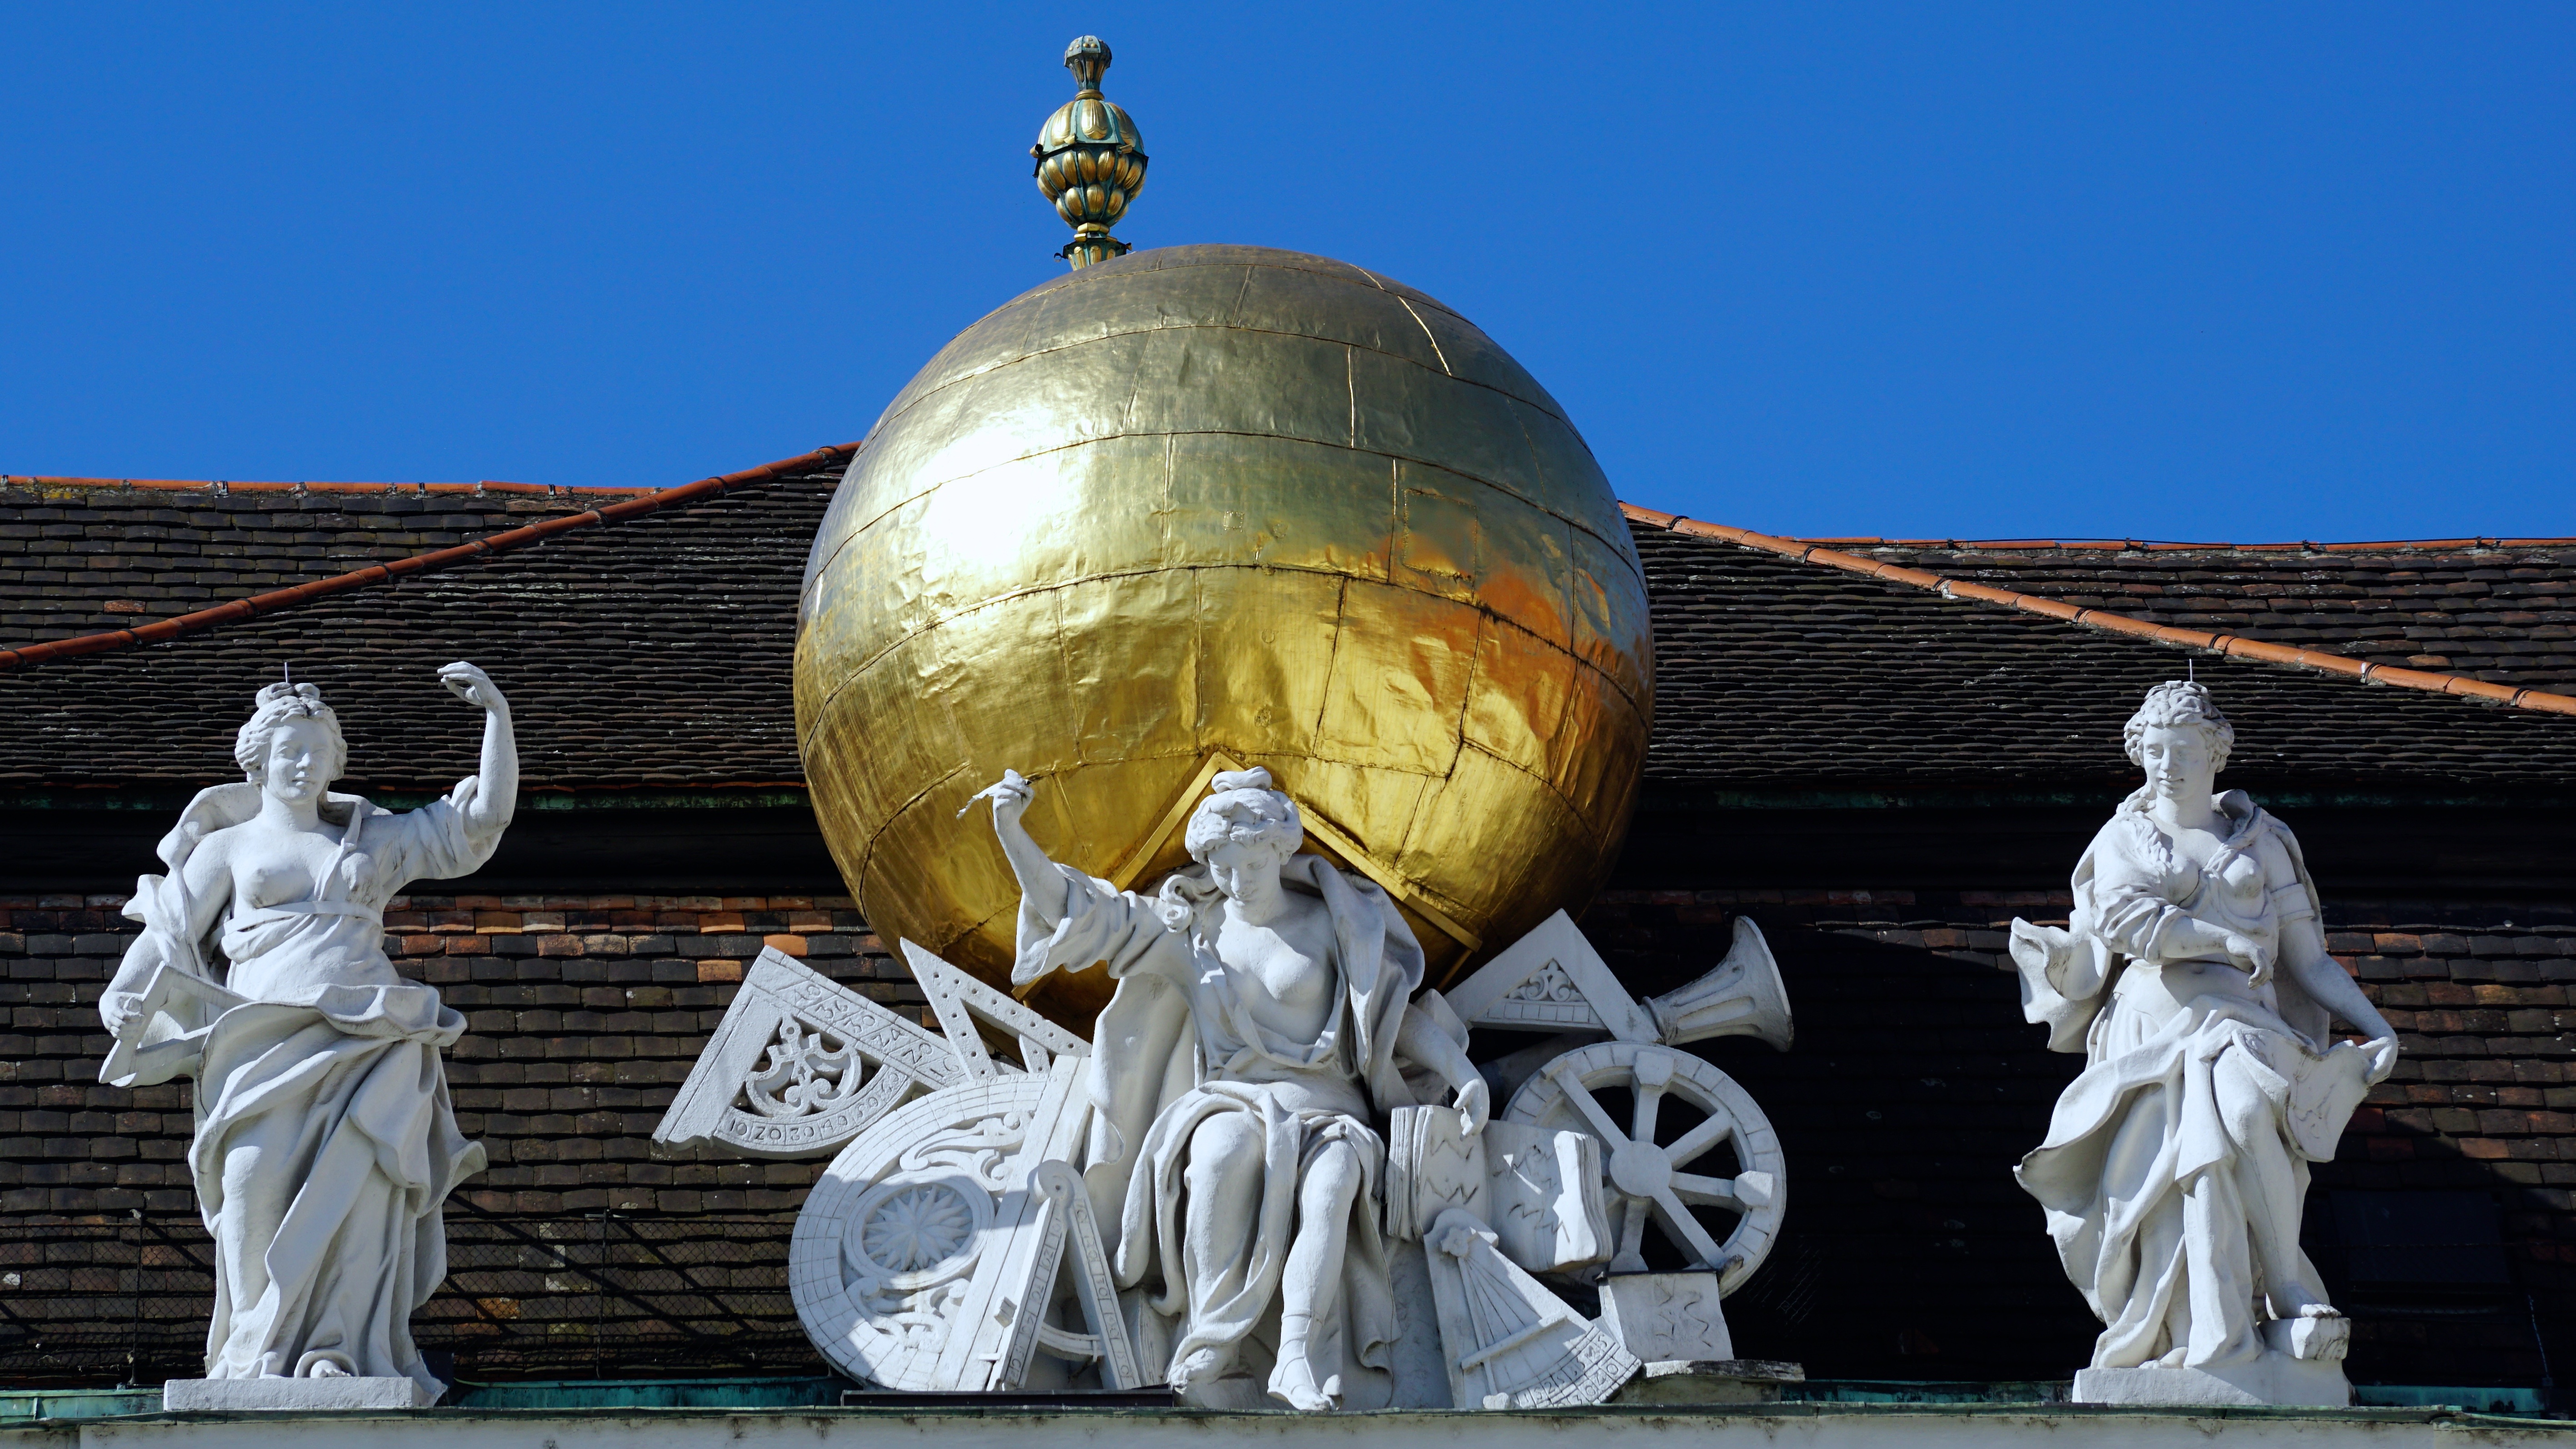
architecture, roof, building, old, city, monument, downtown, statue, museum, castle, landmark, old building, place of worship, world, austria, places of interest, sculpture, temple, vienna, dome, historically, portal, monarchy, hofburg imperial palace, ancient history